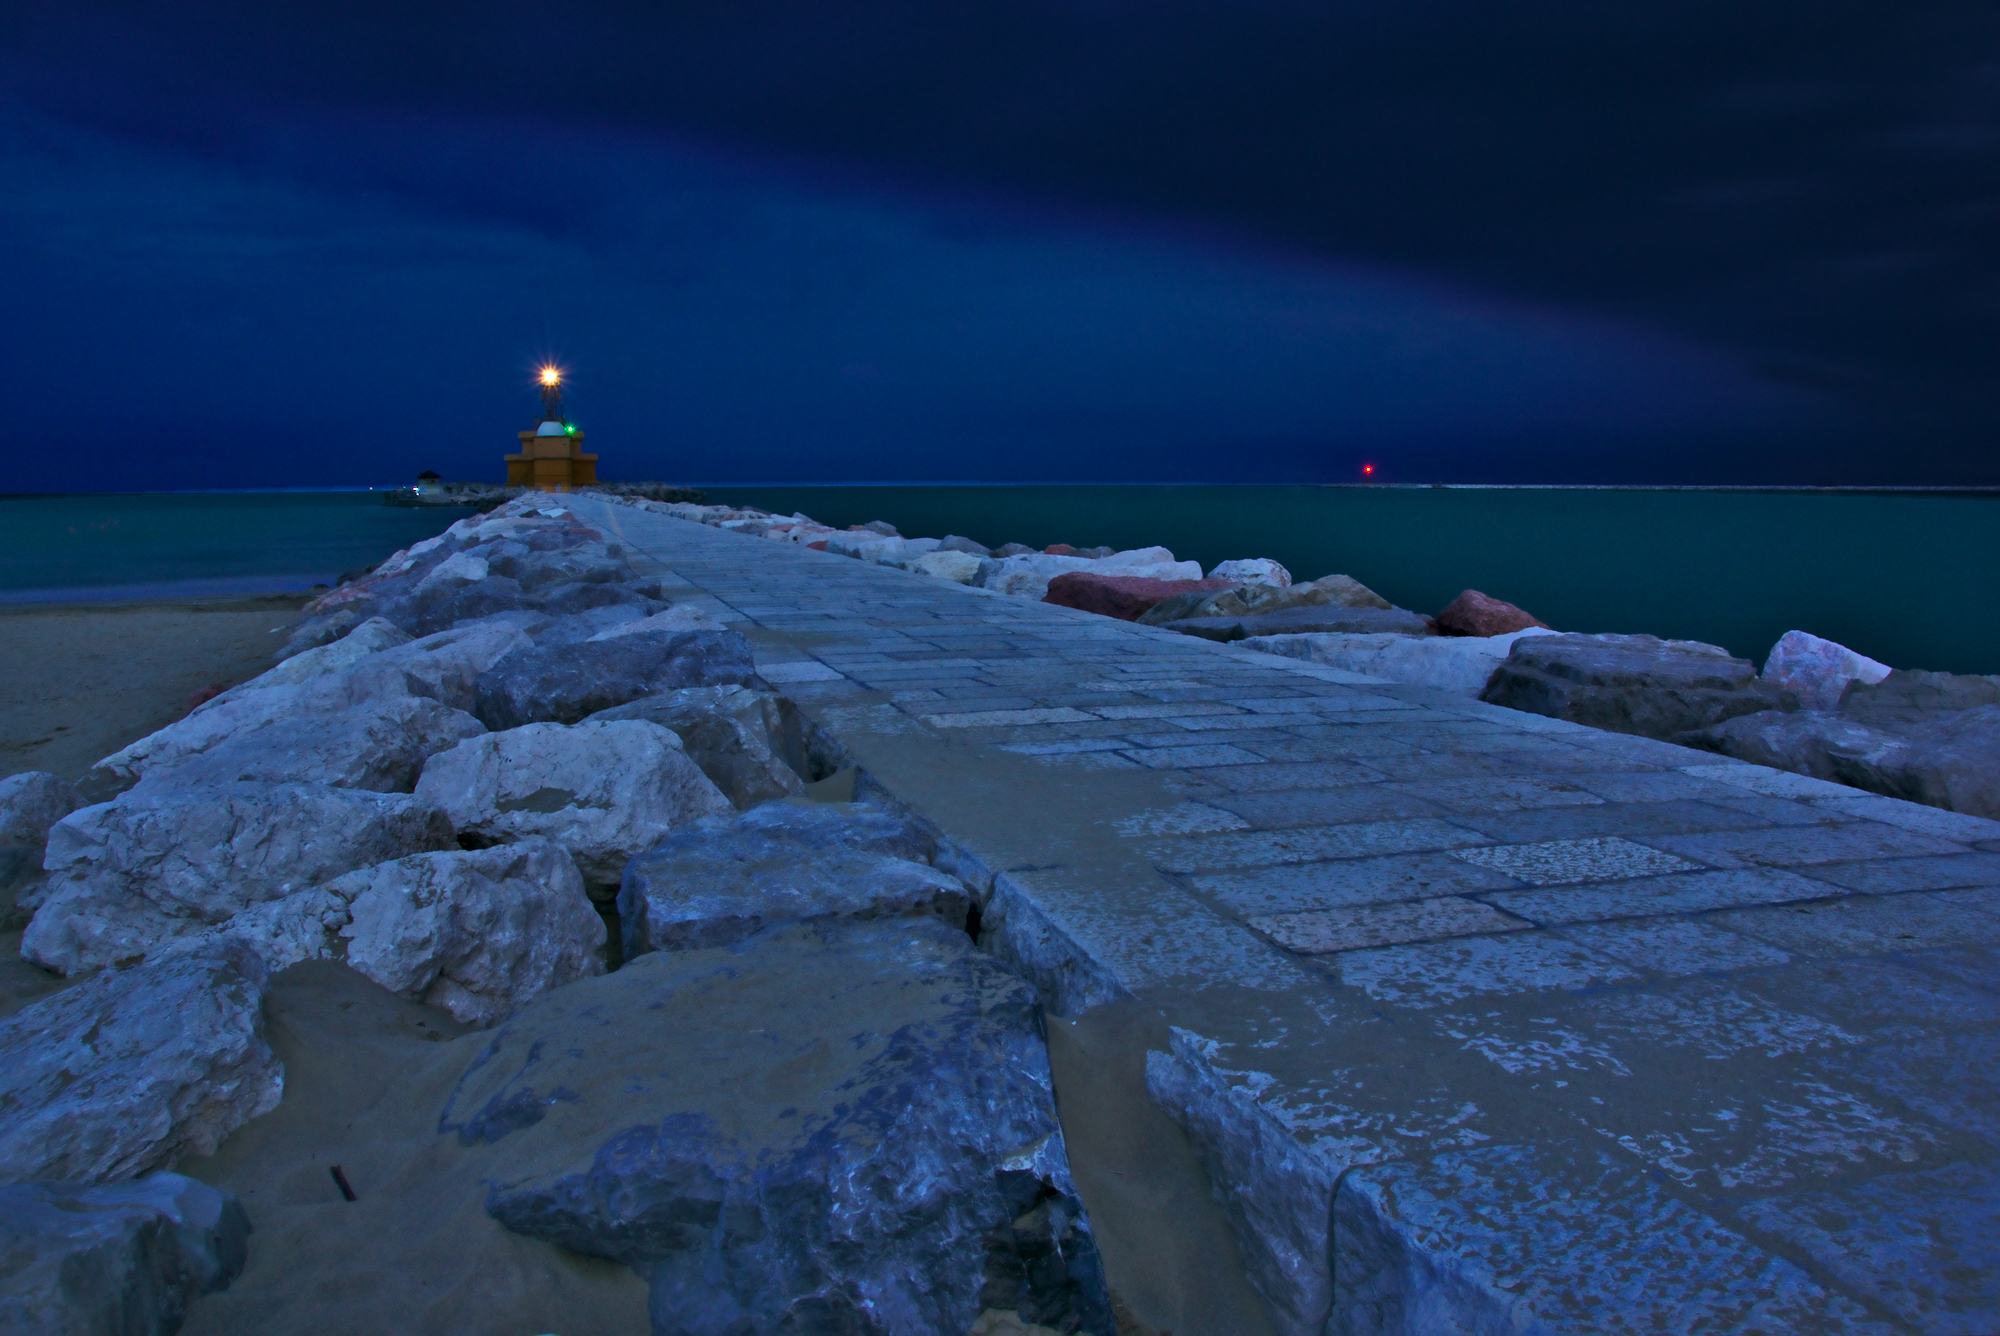
sea, mountain, snow, winter, lighthouse, night, ice, tower, seascape, weather, storm, italy, blue, arctic, terrain, vanishingpoint, longexposure, puntasabbioni, arctic ocean, atmosphere of earth, geological phenomenon